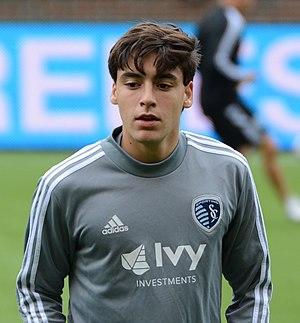
Tyler Freeman est un joueur américain de soccer né le 9 janvier 2003 à Overland Park. Il joue au poste d'attaquant à Kansas City.